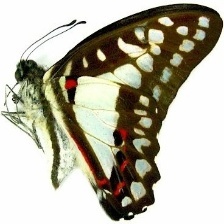
Species: GREAT JAY